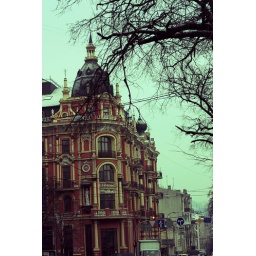
red & yellow building in the center of Kyiv